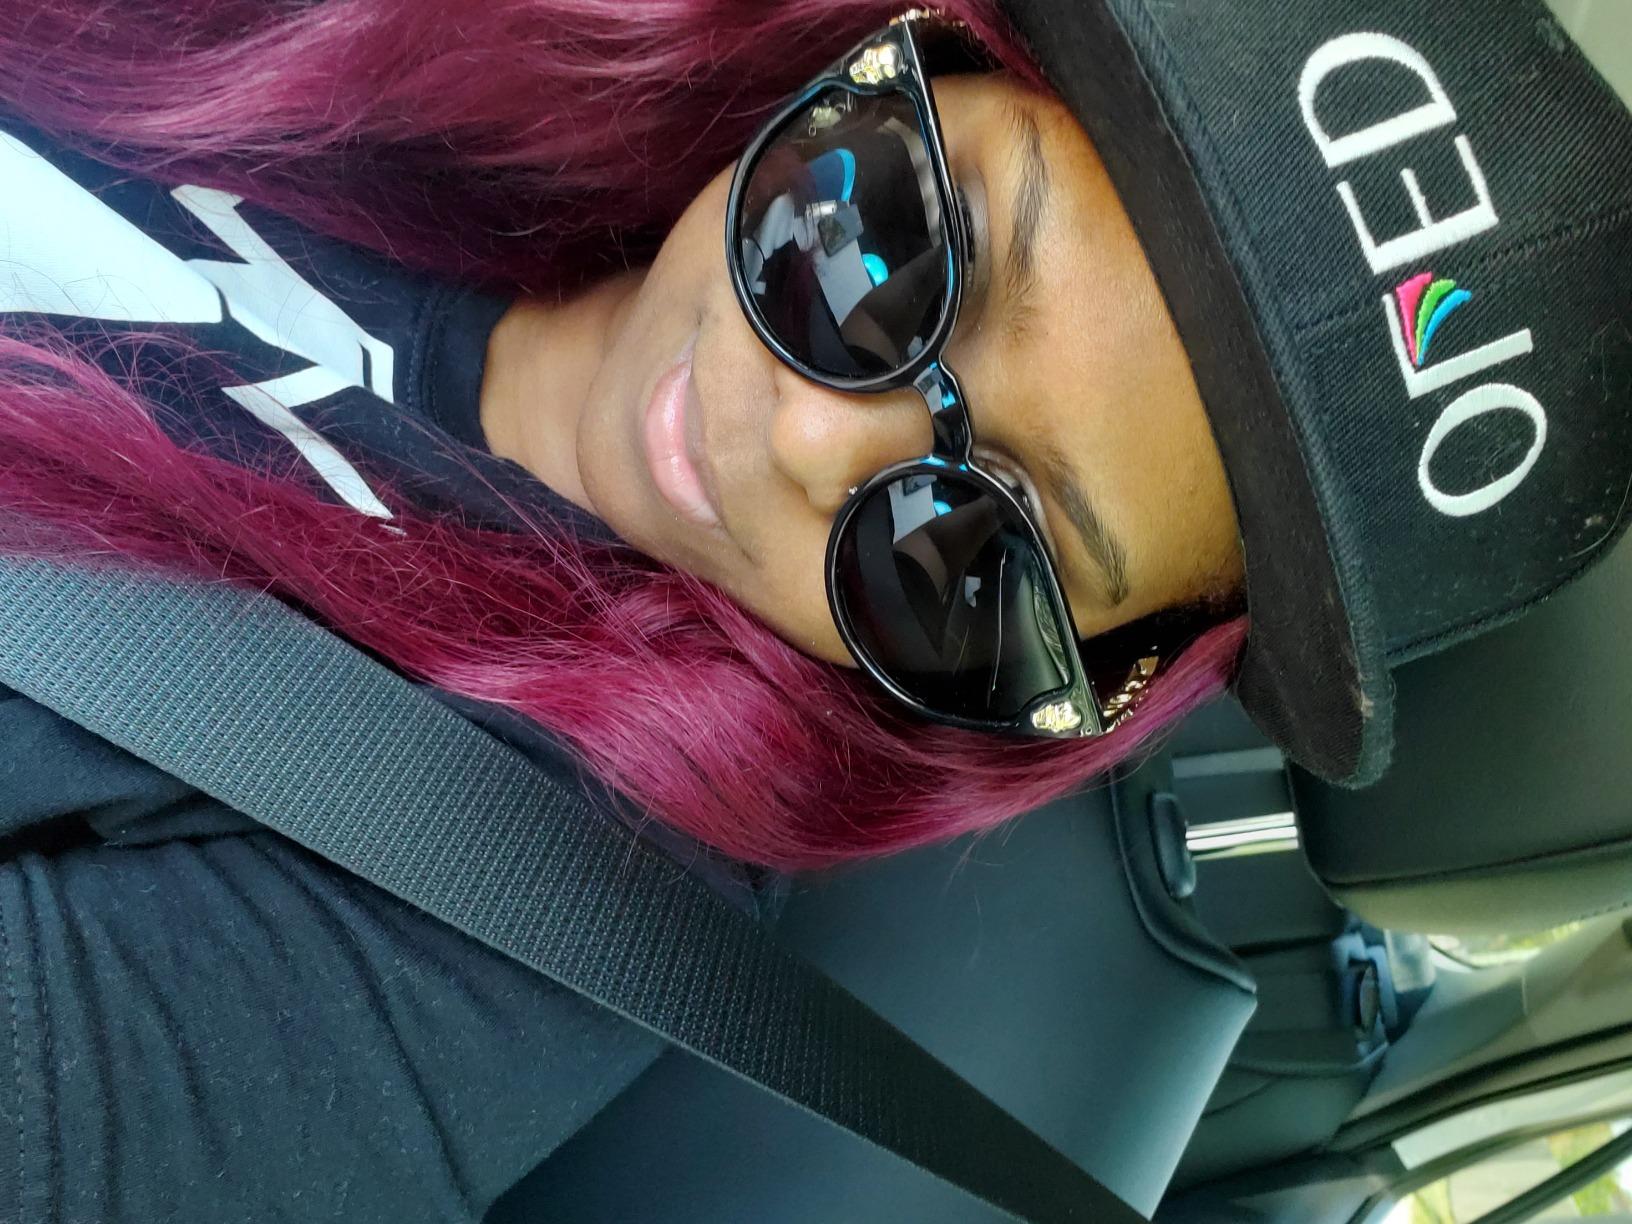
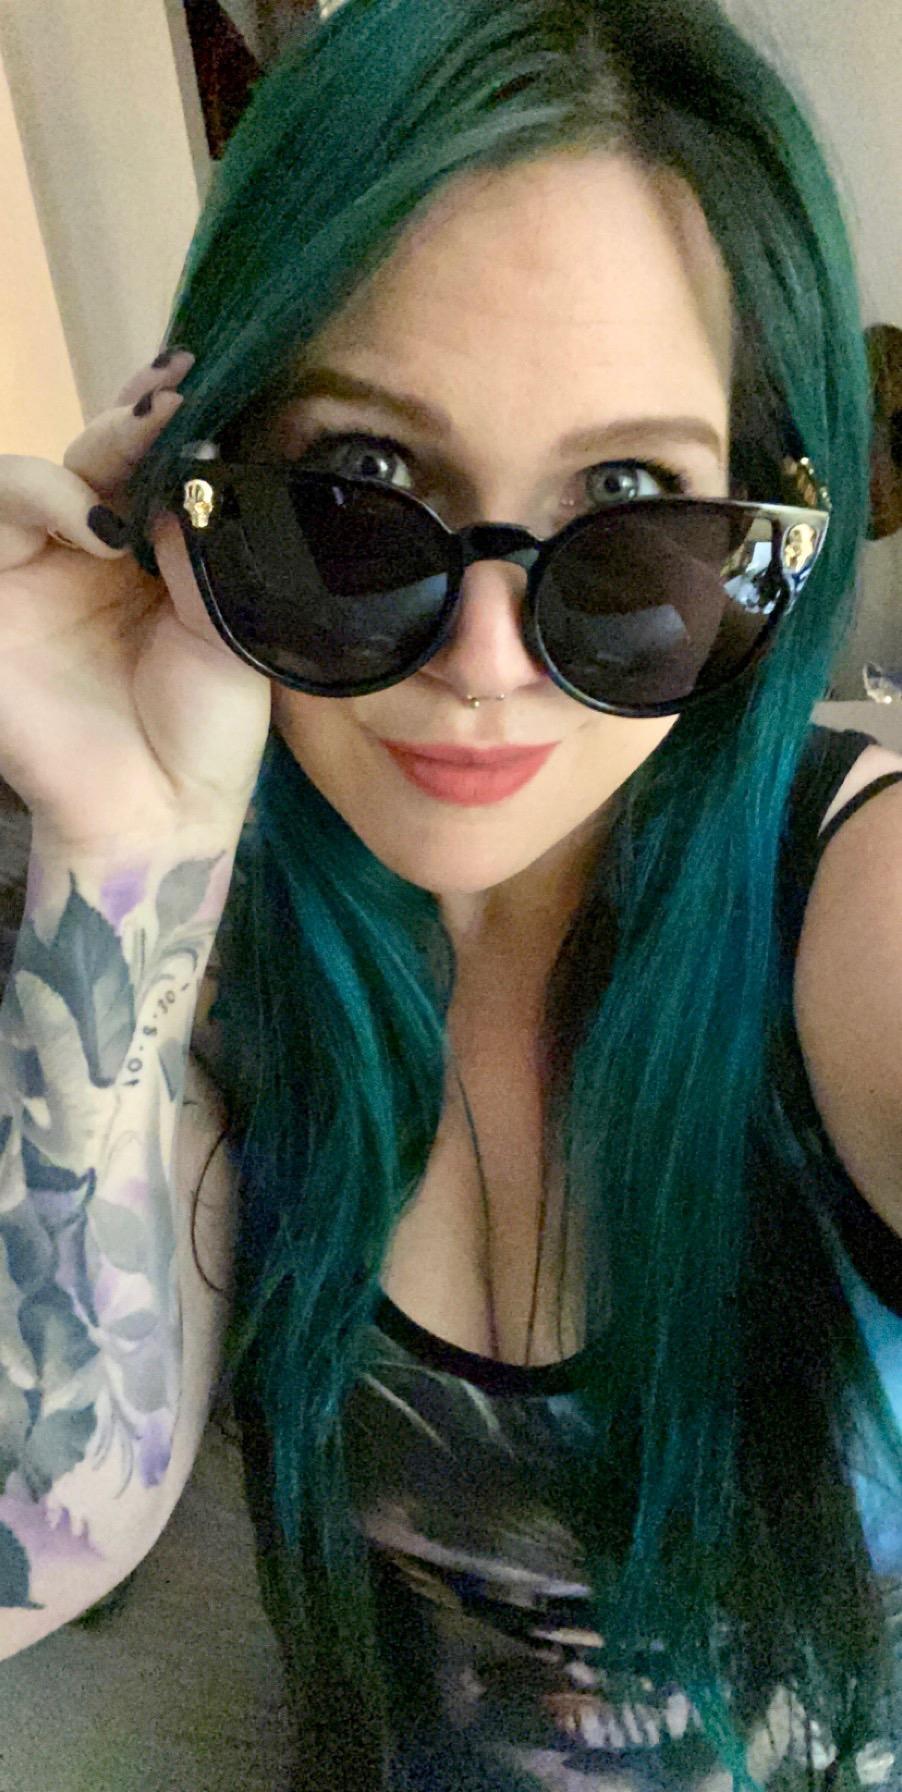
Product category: accessories_sunglasses
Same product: yes